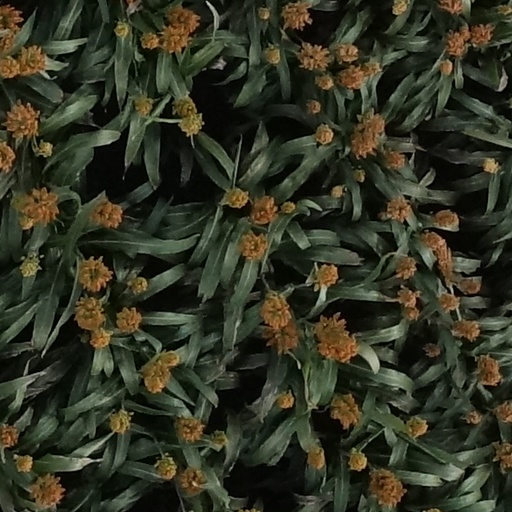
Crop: sorghum